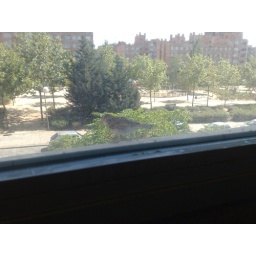
The bird in the window